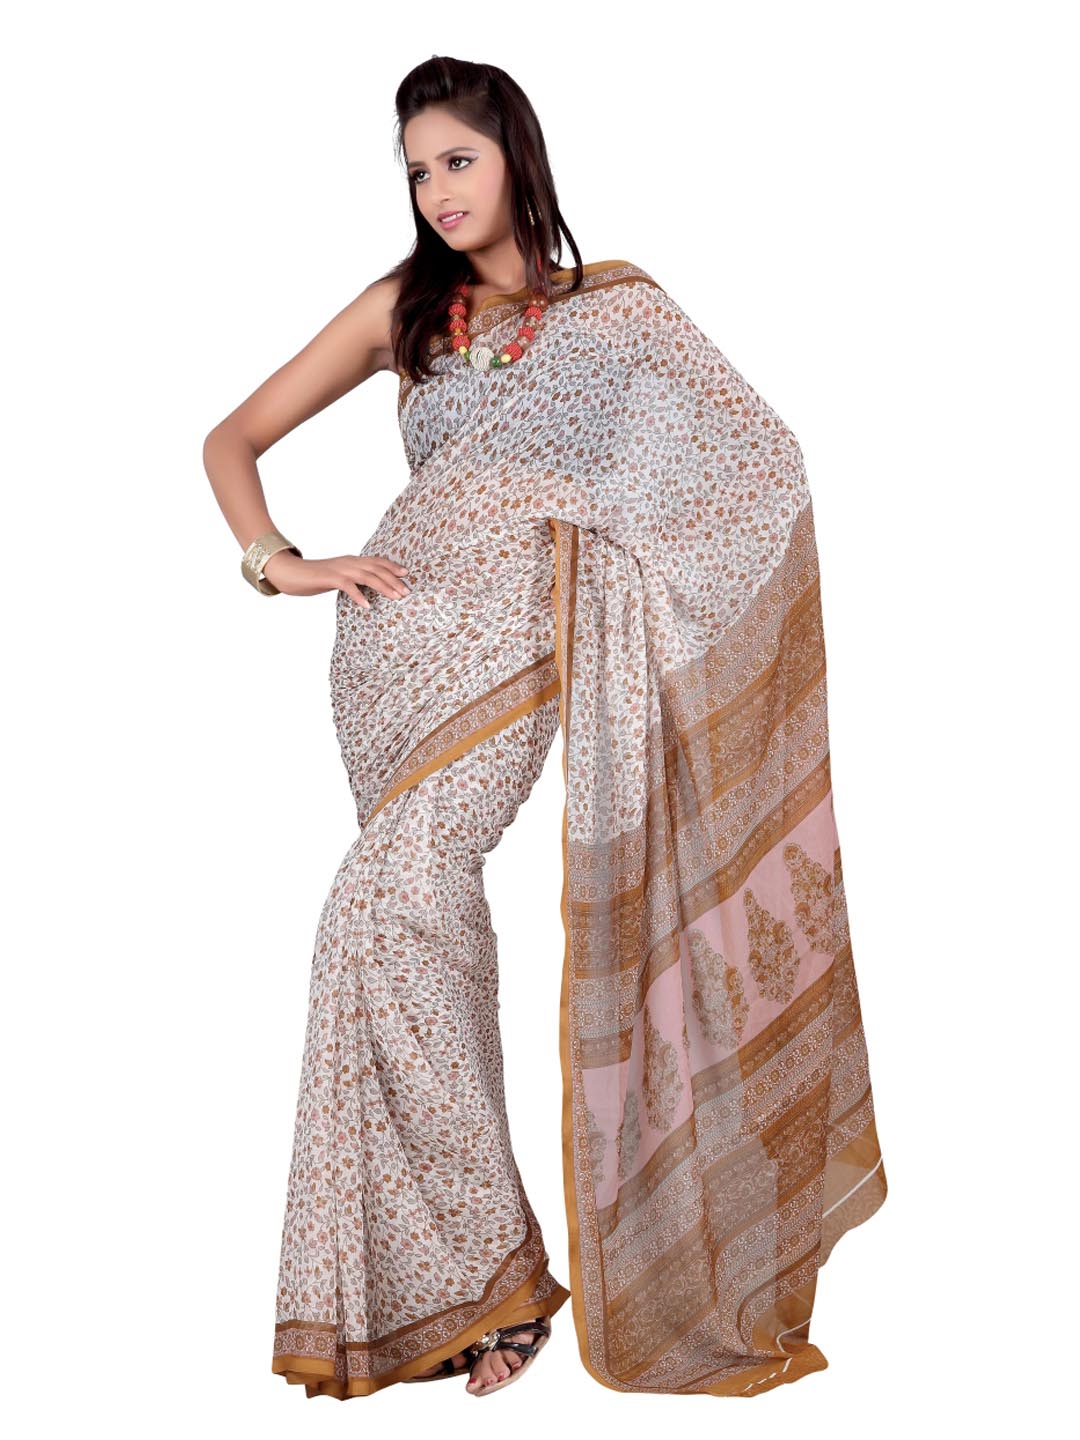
FNF White Printed Sari
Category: Apparel / Saree / Sarees
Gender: Women
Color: White
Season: Fall 2012
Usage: Ethnic